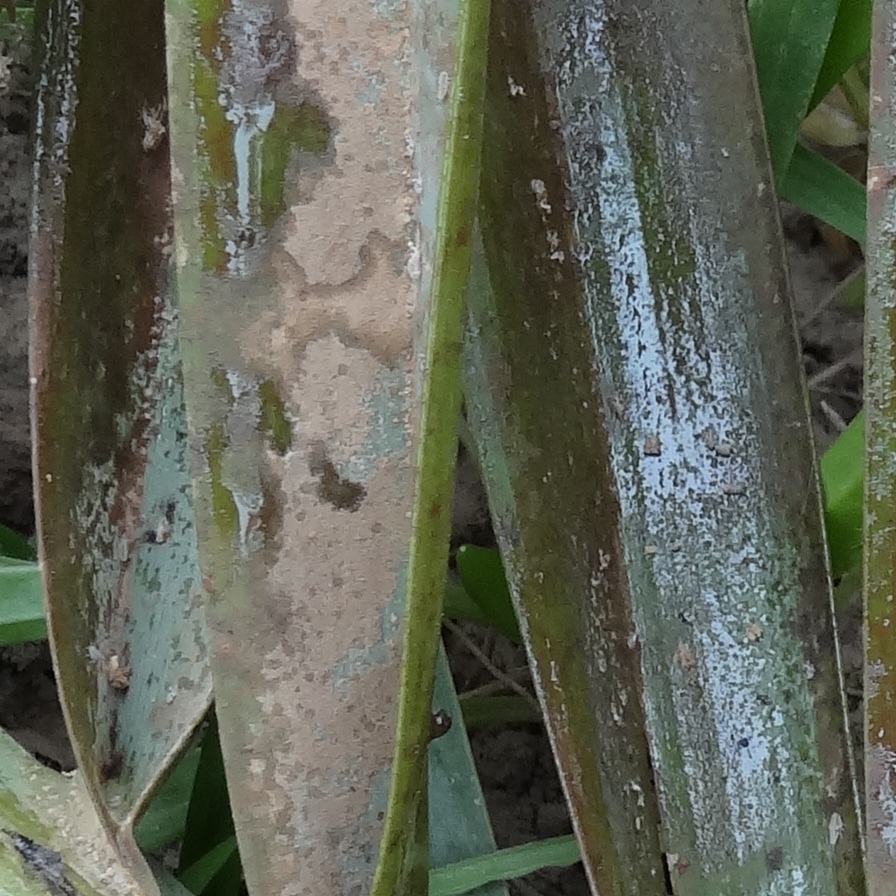
Label: Dubas